Ivan Rakitić

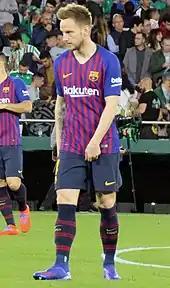
Rakitić playing for Barcelona in 2019

On 3 December 2018, in a Champions League group stage game against Tottenham Hotspur, he scored the second Barça's goal in the 4–2 triumph. The strike was later named the Goal of the Group Stage by fans.